Nissan Skyline GT-R

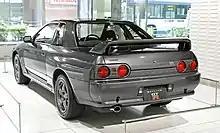
A rear view of an R32 GT-R, showing the distinctive four round taillights

This new RB26DETT-powered all wheel drive concept was put into production as the R32 Nissan Skyline GT-R. The R32 developed at 6,800 rpm and of torque at 4,400 rpm, it had a curb weight of . Nissan officially started its production run 21 August 1989, and began its Group A campaign in 1990.